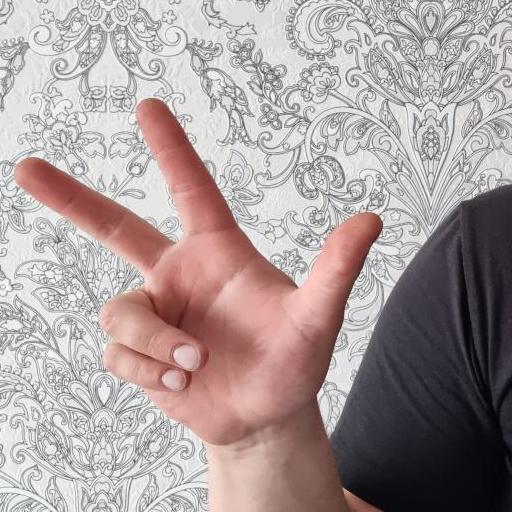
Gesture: three2